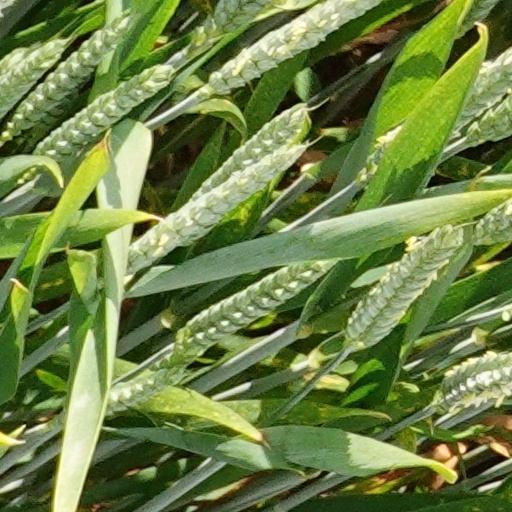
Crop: wheat